Holland W. Hobbiss

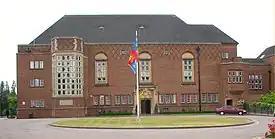
King Edward's School, Edgbaston

Holland William Hobbiss, (8 February 1880 – 22 July 1970) was an English architect in the Birmingham area. He traded under the names "Holland W. Hobbiss and Partners" and "Holland W. Hobbiss and M. A. H. Hobbiss".